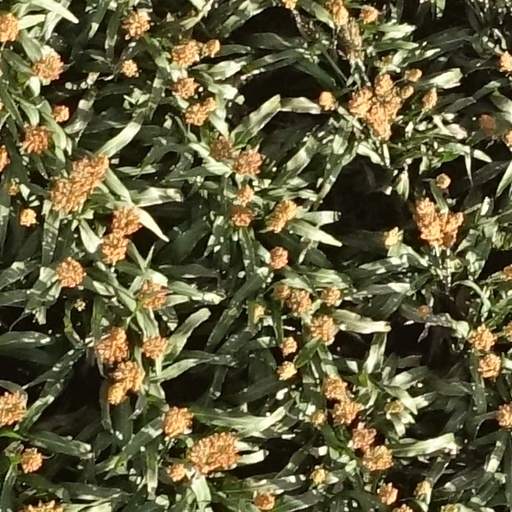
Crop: sorghum